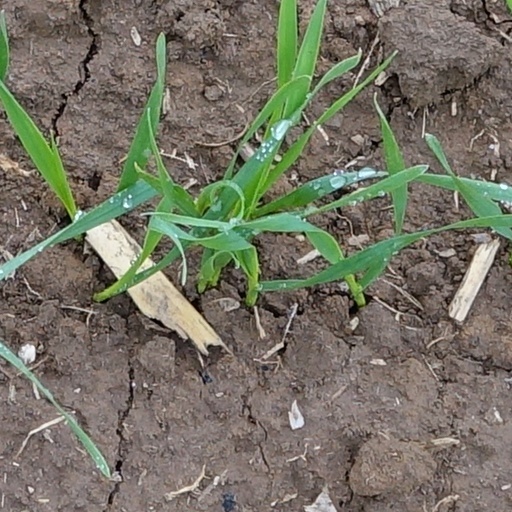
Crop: wheat